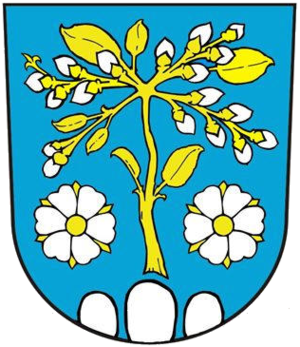
Jívoví est une commune du district de Žďár nad Sázavou, dans la région de Vysočina, en République tchèque. Sa population s'élevait à 282 habitants en 2019.